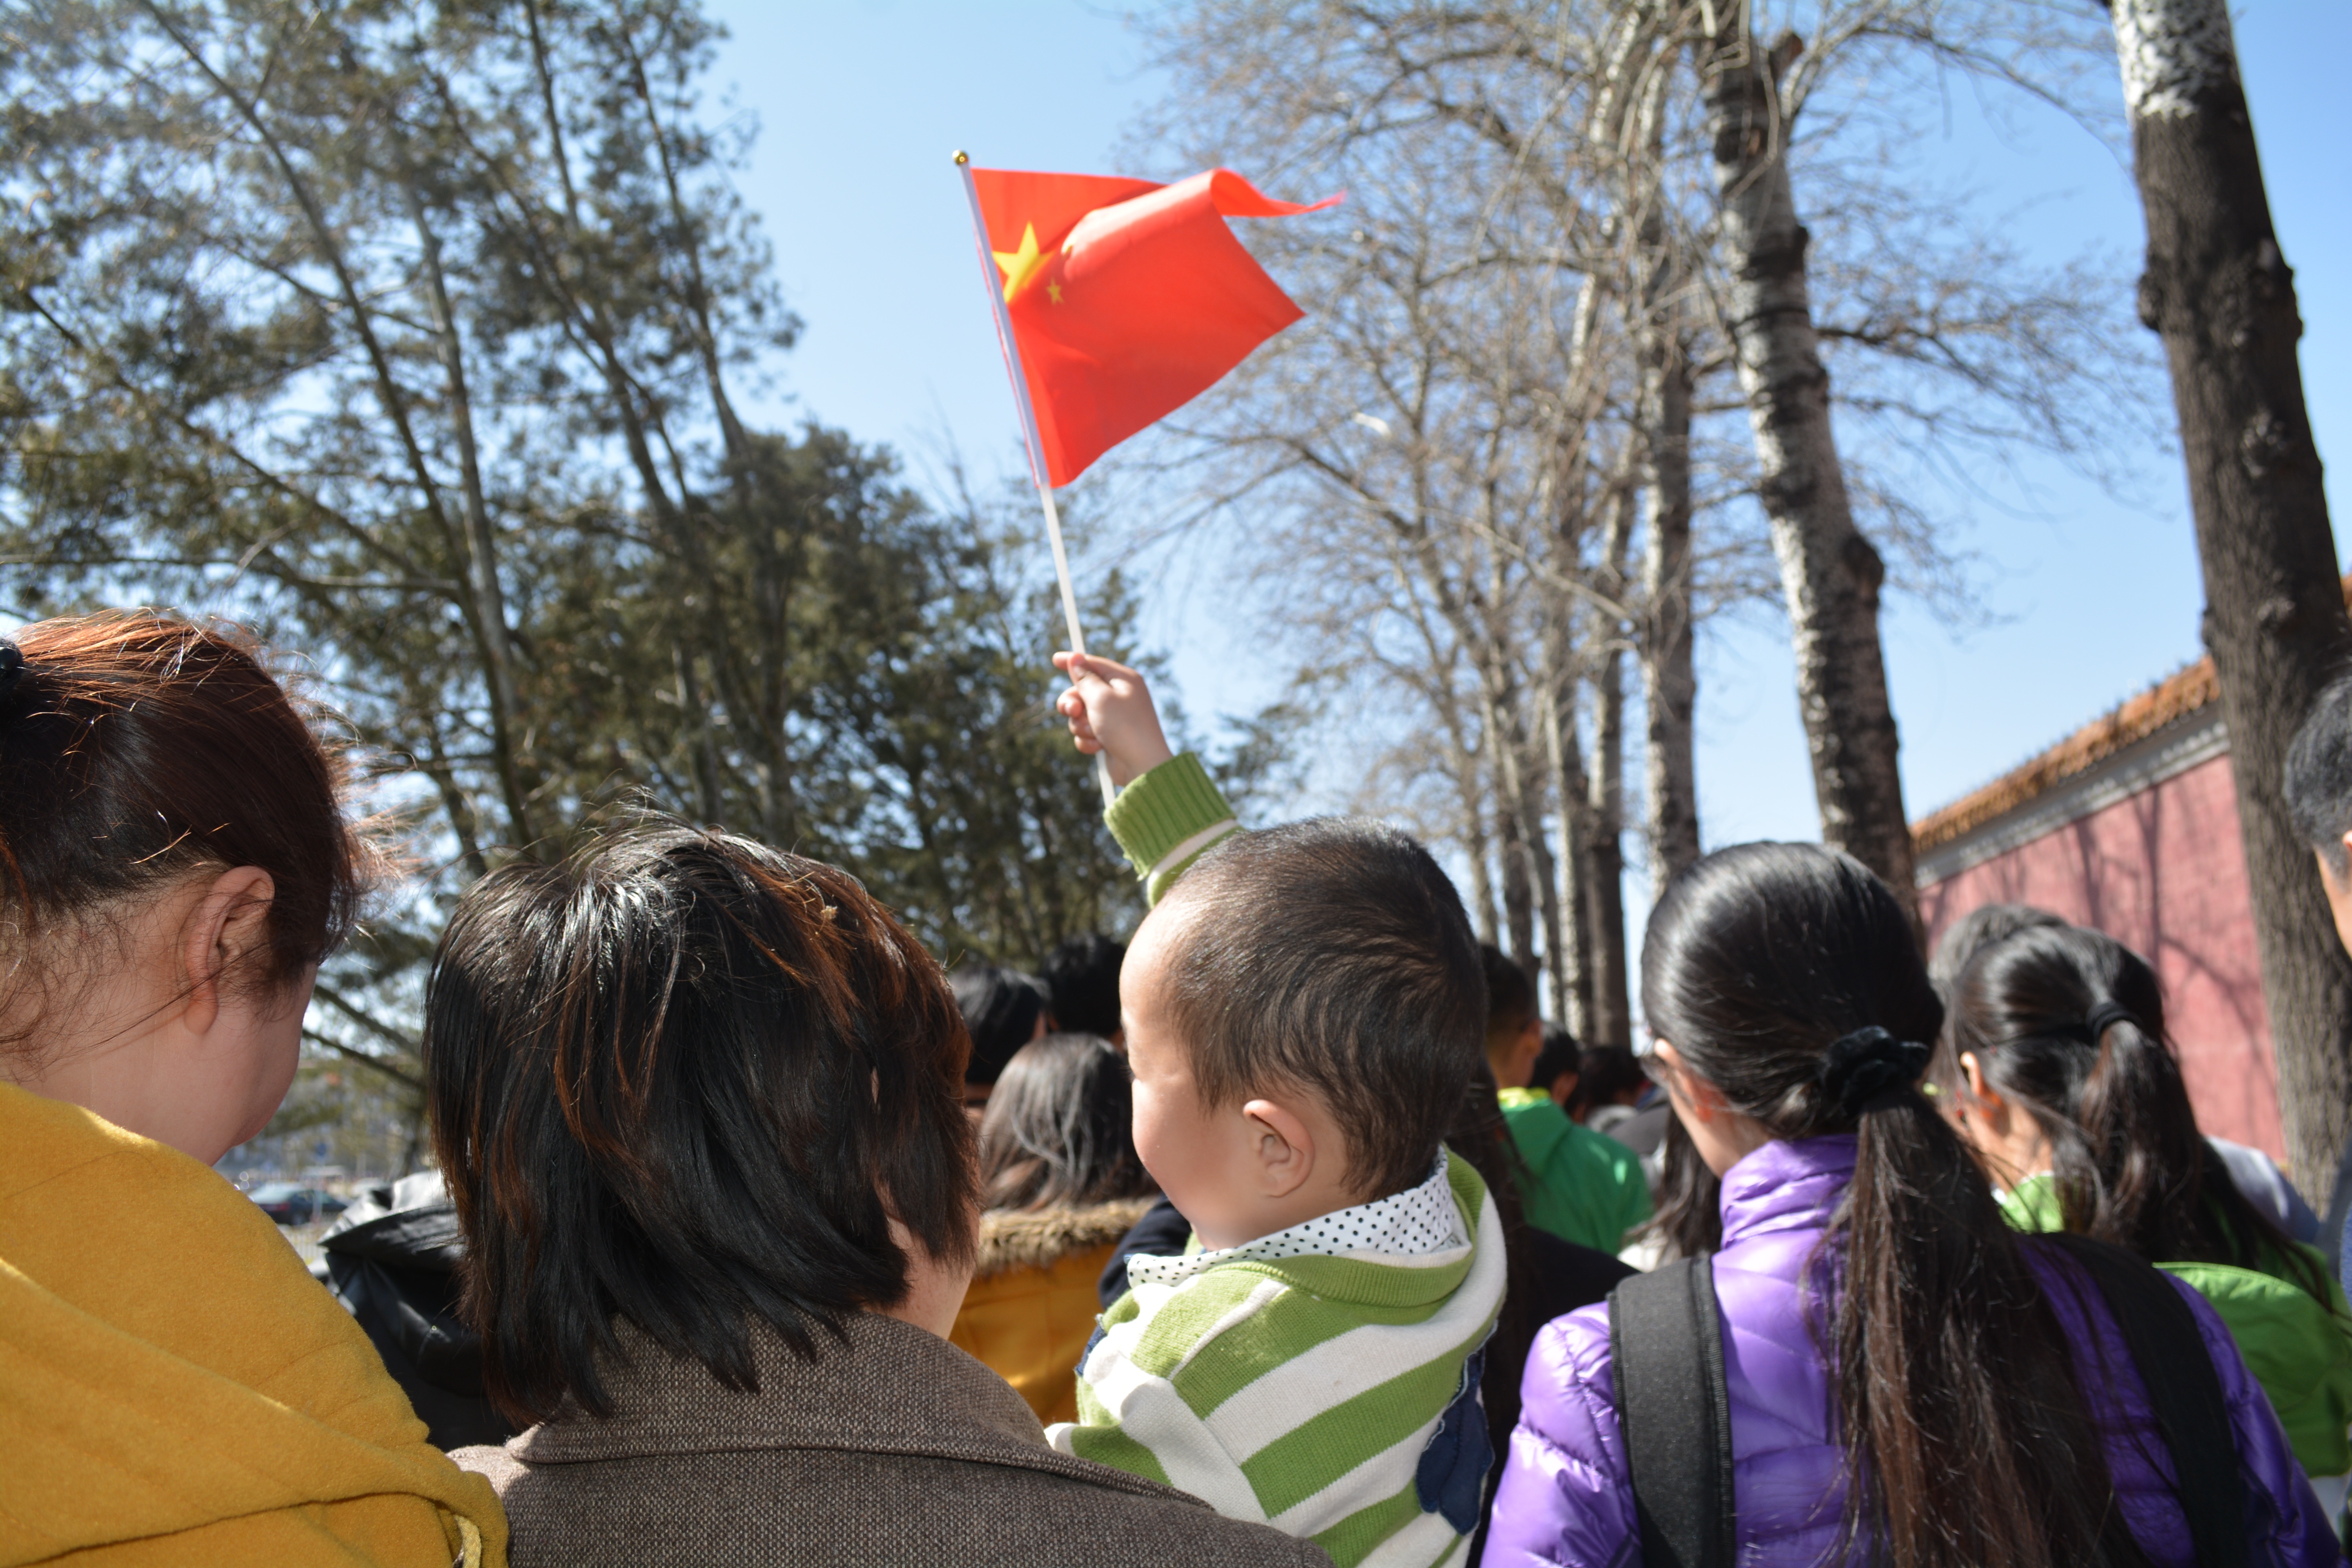
people, community, education, festival, day